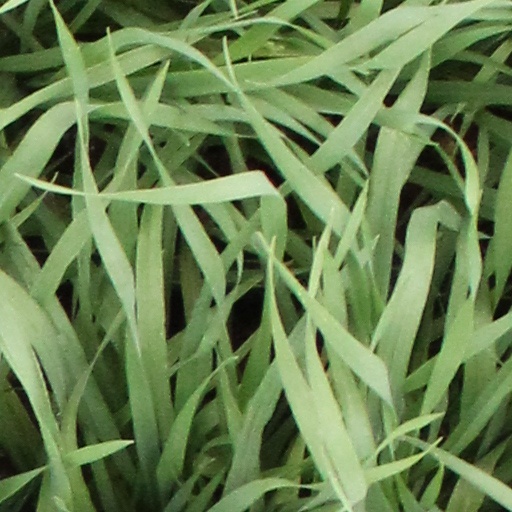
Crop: wheat